Walter Burnett Jr.

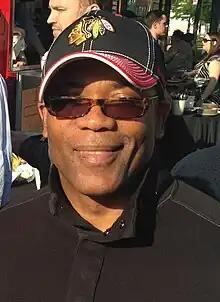
Burnett in 2015

Walter Burnett Jr. (born August 16, 1963) is an American politician who has served as the alderman for Chicago's 27th ward since his first election in 1995. The 27th ward includes the West Loop, Greektown, East Garfield Park, Near North Side, Old Town, West Humboldt Park, West Town, Goose Island and the Illinois Medical District. As of 2023 he is the vice mayor of Chicago.